Lowther Hills

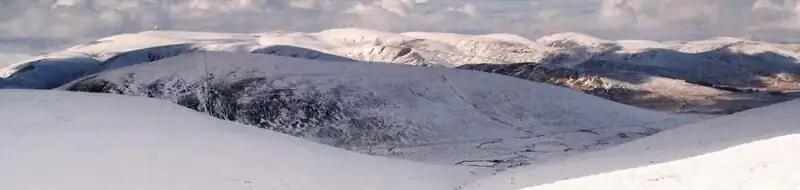
Lowther Hills from Scaw'd Law in the Durisdeer Hills. Lowther Hill (with ball on top) left of the ridge and Cold Moss in front of it, Green Lowther middle of the picture (also with masts on top), Dun Law one third in from right and Lousie Wood Law on right. Well Hill is the very prominent hill running across the picture much nearer to us and the Roman road also runs across the picture below Well Hill. The Roman road meets the A702 beyond Well Hill on the right of the picture. Potrail Water (one of the principal sources of the River Clyde) rises from little burns running out of the glen leading down from Scaw'd Law in the immediate foreground. The Southern Uplands of Scotland.

The Lowther Hills are one of the birthplaces of Scottish winter sports. Curling in the Lowthers can be traced back to 1777, when the Wanlockhead Curling Society –one of Scotland's first Curling societies- was created. Scotland's first boys' Curling club was established in Wanlockhead in 1883. The sport remained popular in the area until the 1930s. Since the 1920s skiing in the Lowther Hills has been organised intermittently by a succession of local residents as well as several non-for-profit sports clubs. Lowther Hill is home to the only ski area in the south of Scotland, and Scotland's only community-owned ski centre. Operated by Lowther Hills Ski Club, the ski centre runs three ski lifts above the villages of Leadhills and Wanlockhead for beginners and intermediate skiers.